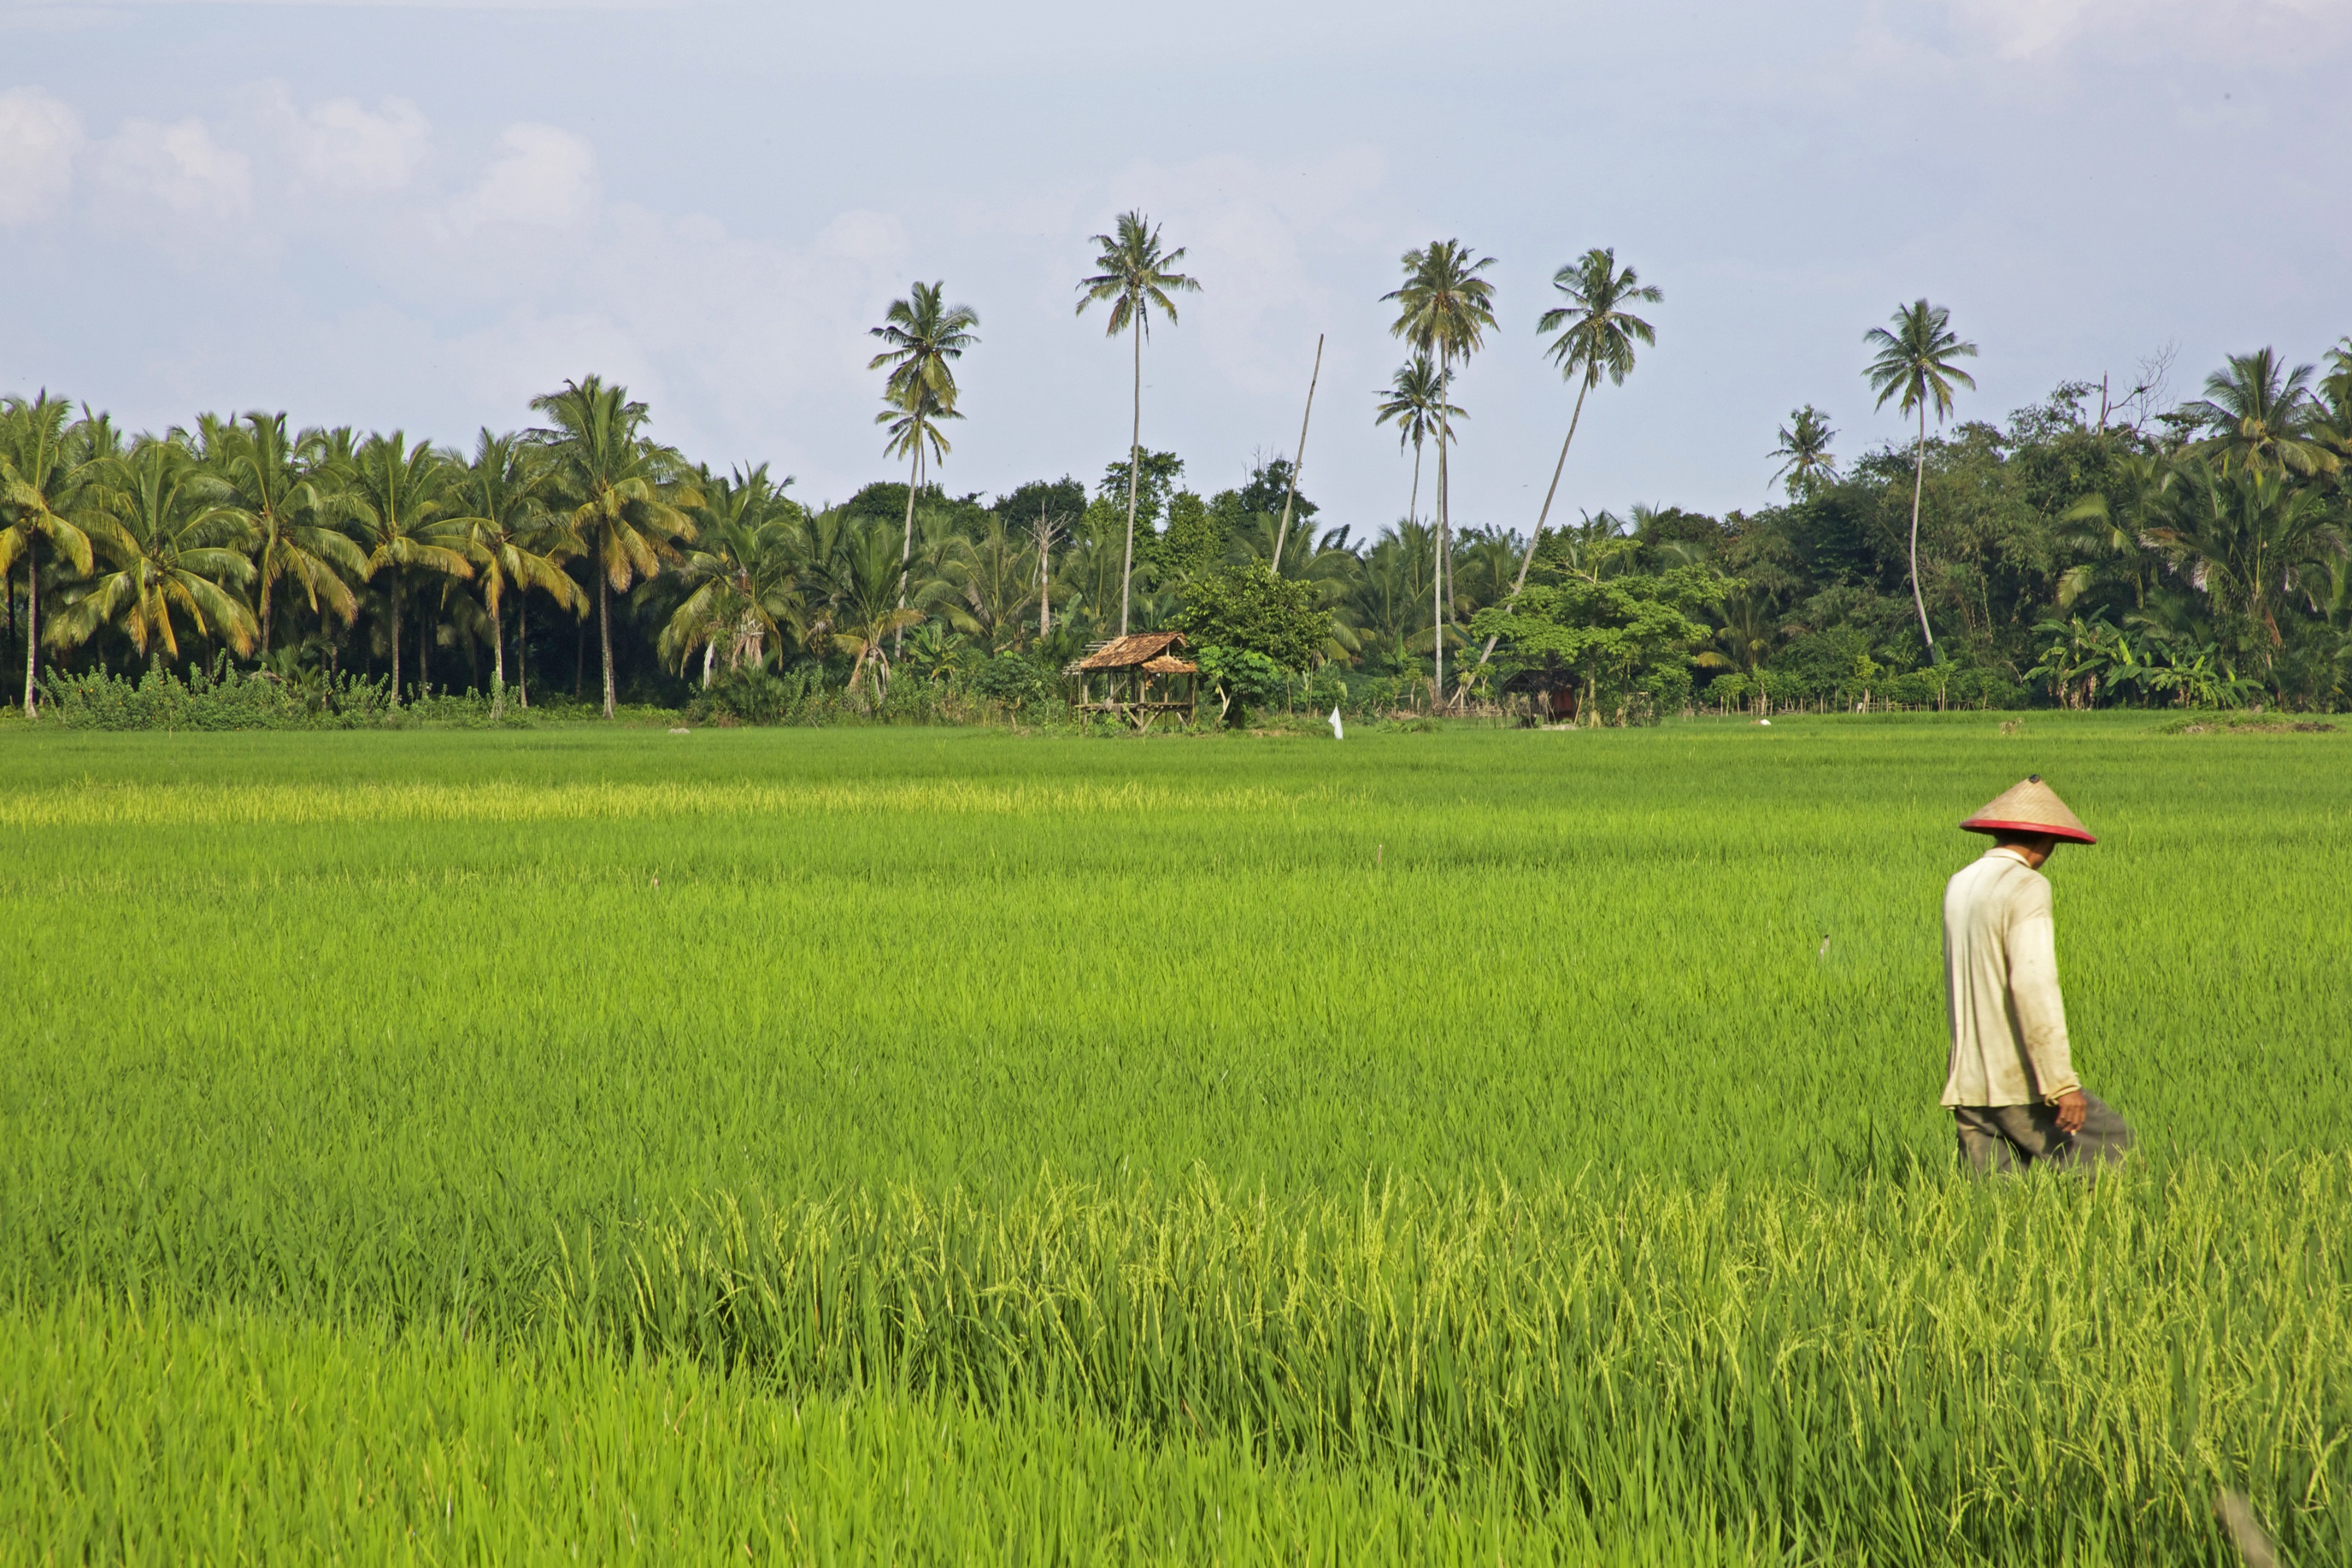
nature, paddy field, agriculture, field, grassland, crop, plain, grass, rural area, pasture, farm, palm tree, grass family, arecales, prairie, plantation, tree, borassus flabellifer, land lot, landscape